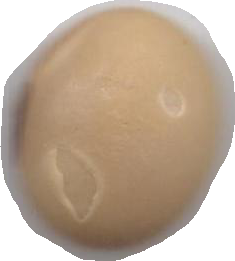
Variety: Anjasmoro